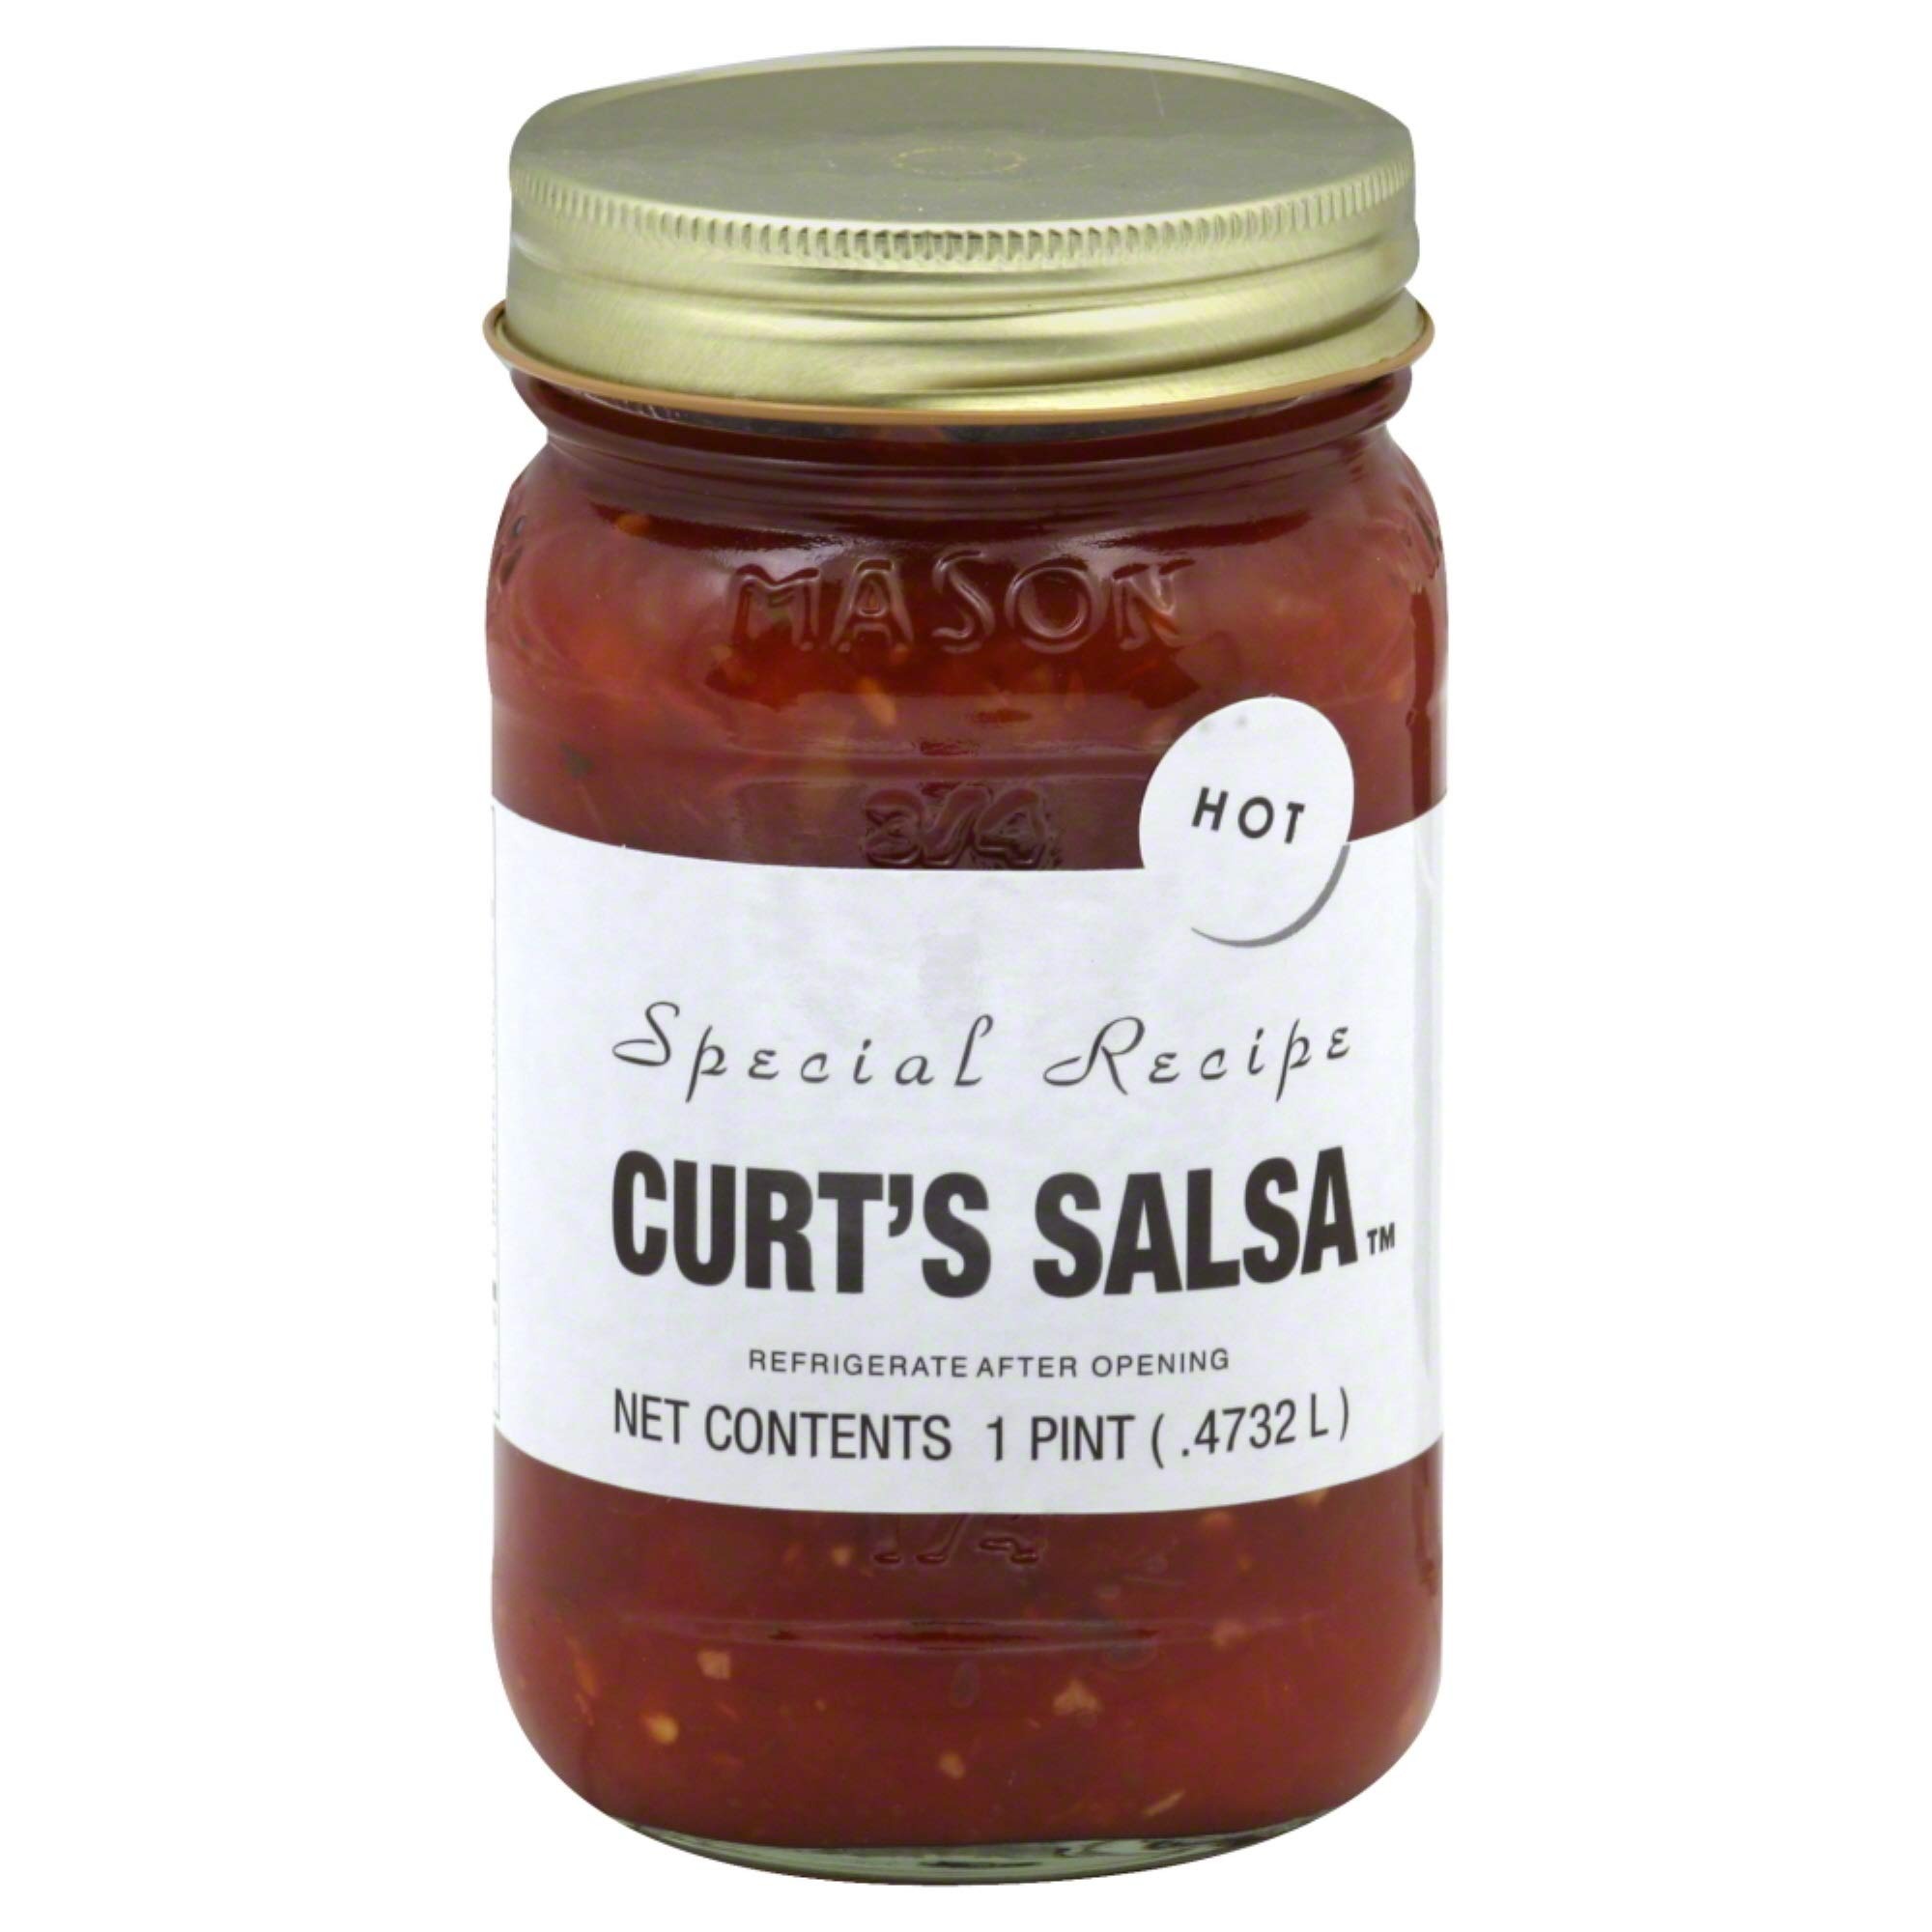
Item Name: Curts Salsa Hot 16 Oz Pack Of 6
Value: 96.0
Unit: Fl Oz

Price: 83.76